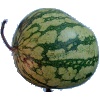
Label: watermelon